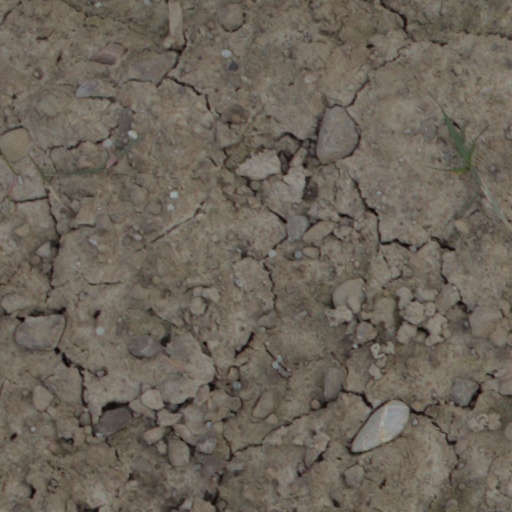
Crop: wheat